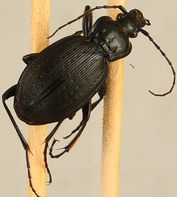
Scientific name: Carabus goryi
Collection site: Mountain Lake Biological Station NEON (MLBS), plot MLBS_001